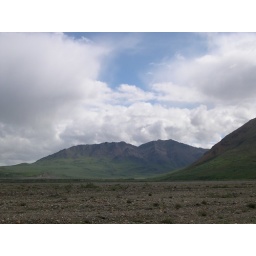
mountains by river bed